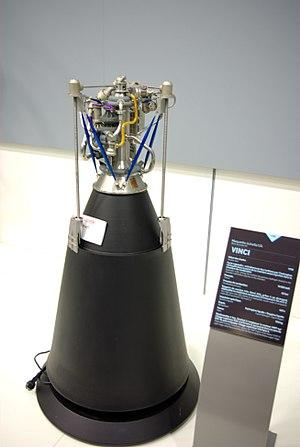
Maquette échelle 1/4 du moteur Vinci exposée au musée Safran.